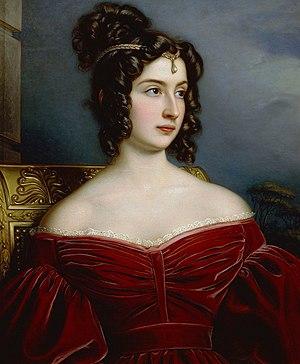
La marquise Marianna Florenzi est une aristocrate italienne qui fut traductrice de textes philosophiques et amie de Louis Iᵉʳ de Bavière. Elle représentait l'idéal féminin d'une femme cultivée de son époque.
La galerie des Beautés est une galerie de portraits commandée par Louis Iᵉʳ de Bavière au château de Nymphembourg. Elle se trouve à l'intérieur du pavillon sud du château et rassemble trente-six portraits de femmes célèbres pour leur beauté et peintes par Joseph Karl Stieler, nommé peintre de la cour en 1820. Ces œuvres ont été peintes entre 1827 et 1850 pour le roi de Bavière.